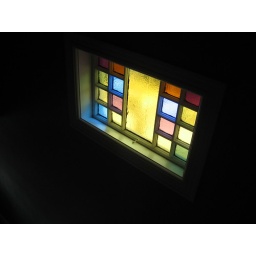
Stained glass window in hall this am